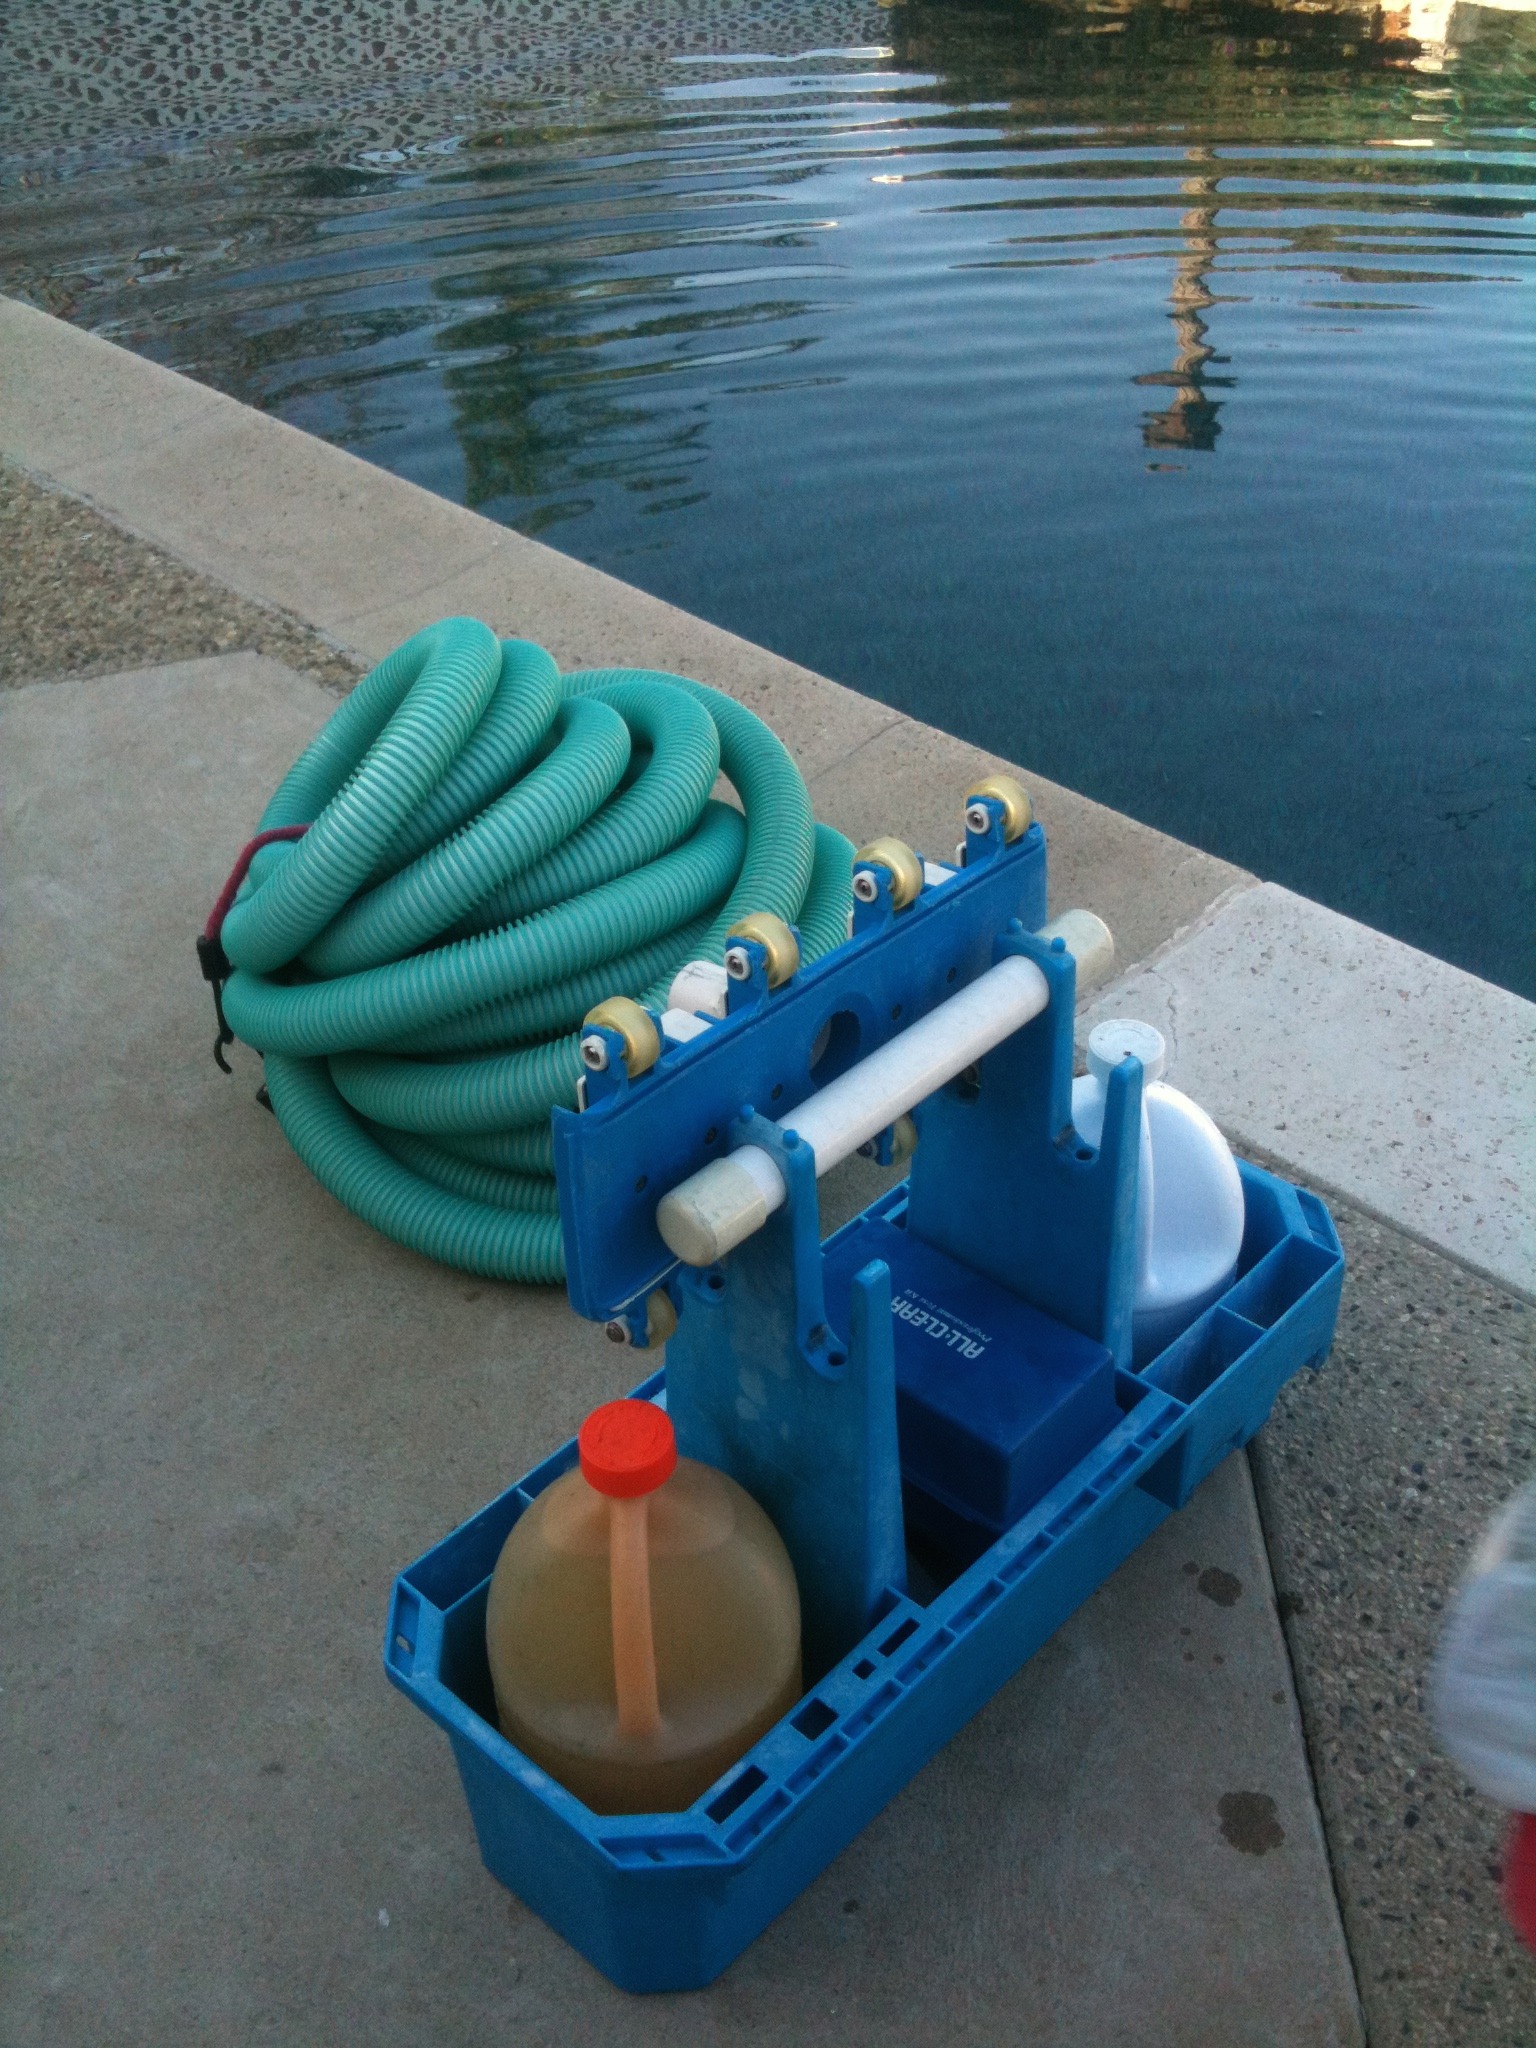
work, outdoor, boat, wet, pool, vehicle, swimming pool, equipment, blue, product, tools, cleaning, service, maintenance, inflatable, pool cleaning, pool service, pool maintenance